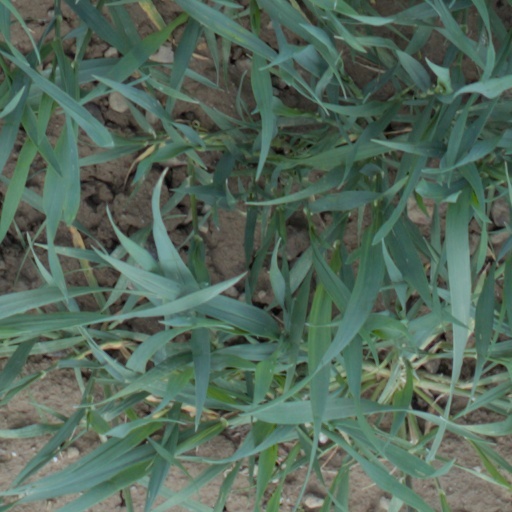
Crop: wheat